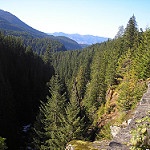
Label: mountain